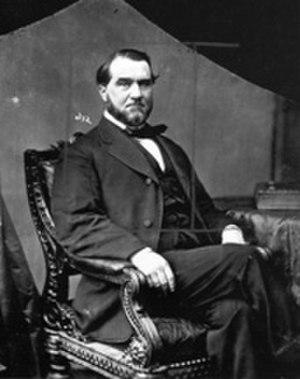
Depuis l'indépendance des États-Unis, l'État de Caroline du Nord élit deux sénateurs, membres du Sénat fédéral.